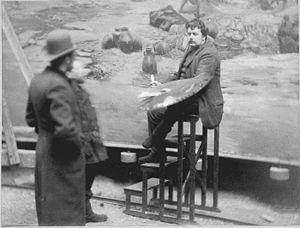
Elimar Ulrich Bruno Piglhein, né le 19 février 1848 à Hambourg et mort le 15 juillet 1894 à Munich, est un peintre allemand réaliste de l'école de Munich. C'est aussi l'un des fondateurs de la Sécession munichoise, dont il fut le premier président.